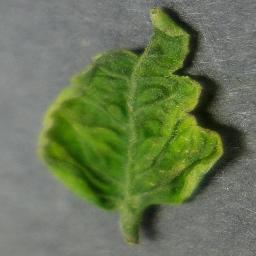
Label: Tomato___Tomato_Yellow_Leaf_Curl_Virus